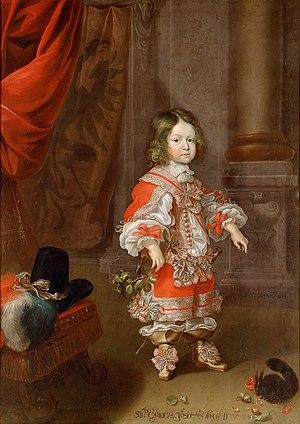
Charles Joseph d'Autriche, né à Vienne le 7 août 1649 et décédé à Linz, le 27 janvier 1664 est un archiduc d'Autriche. Il est le fils de l'empereur Ferdinand III du Saint-Empire et de sa deuxième femme